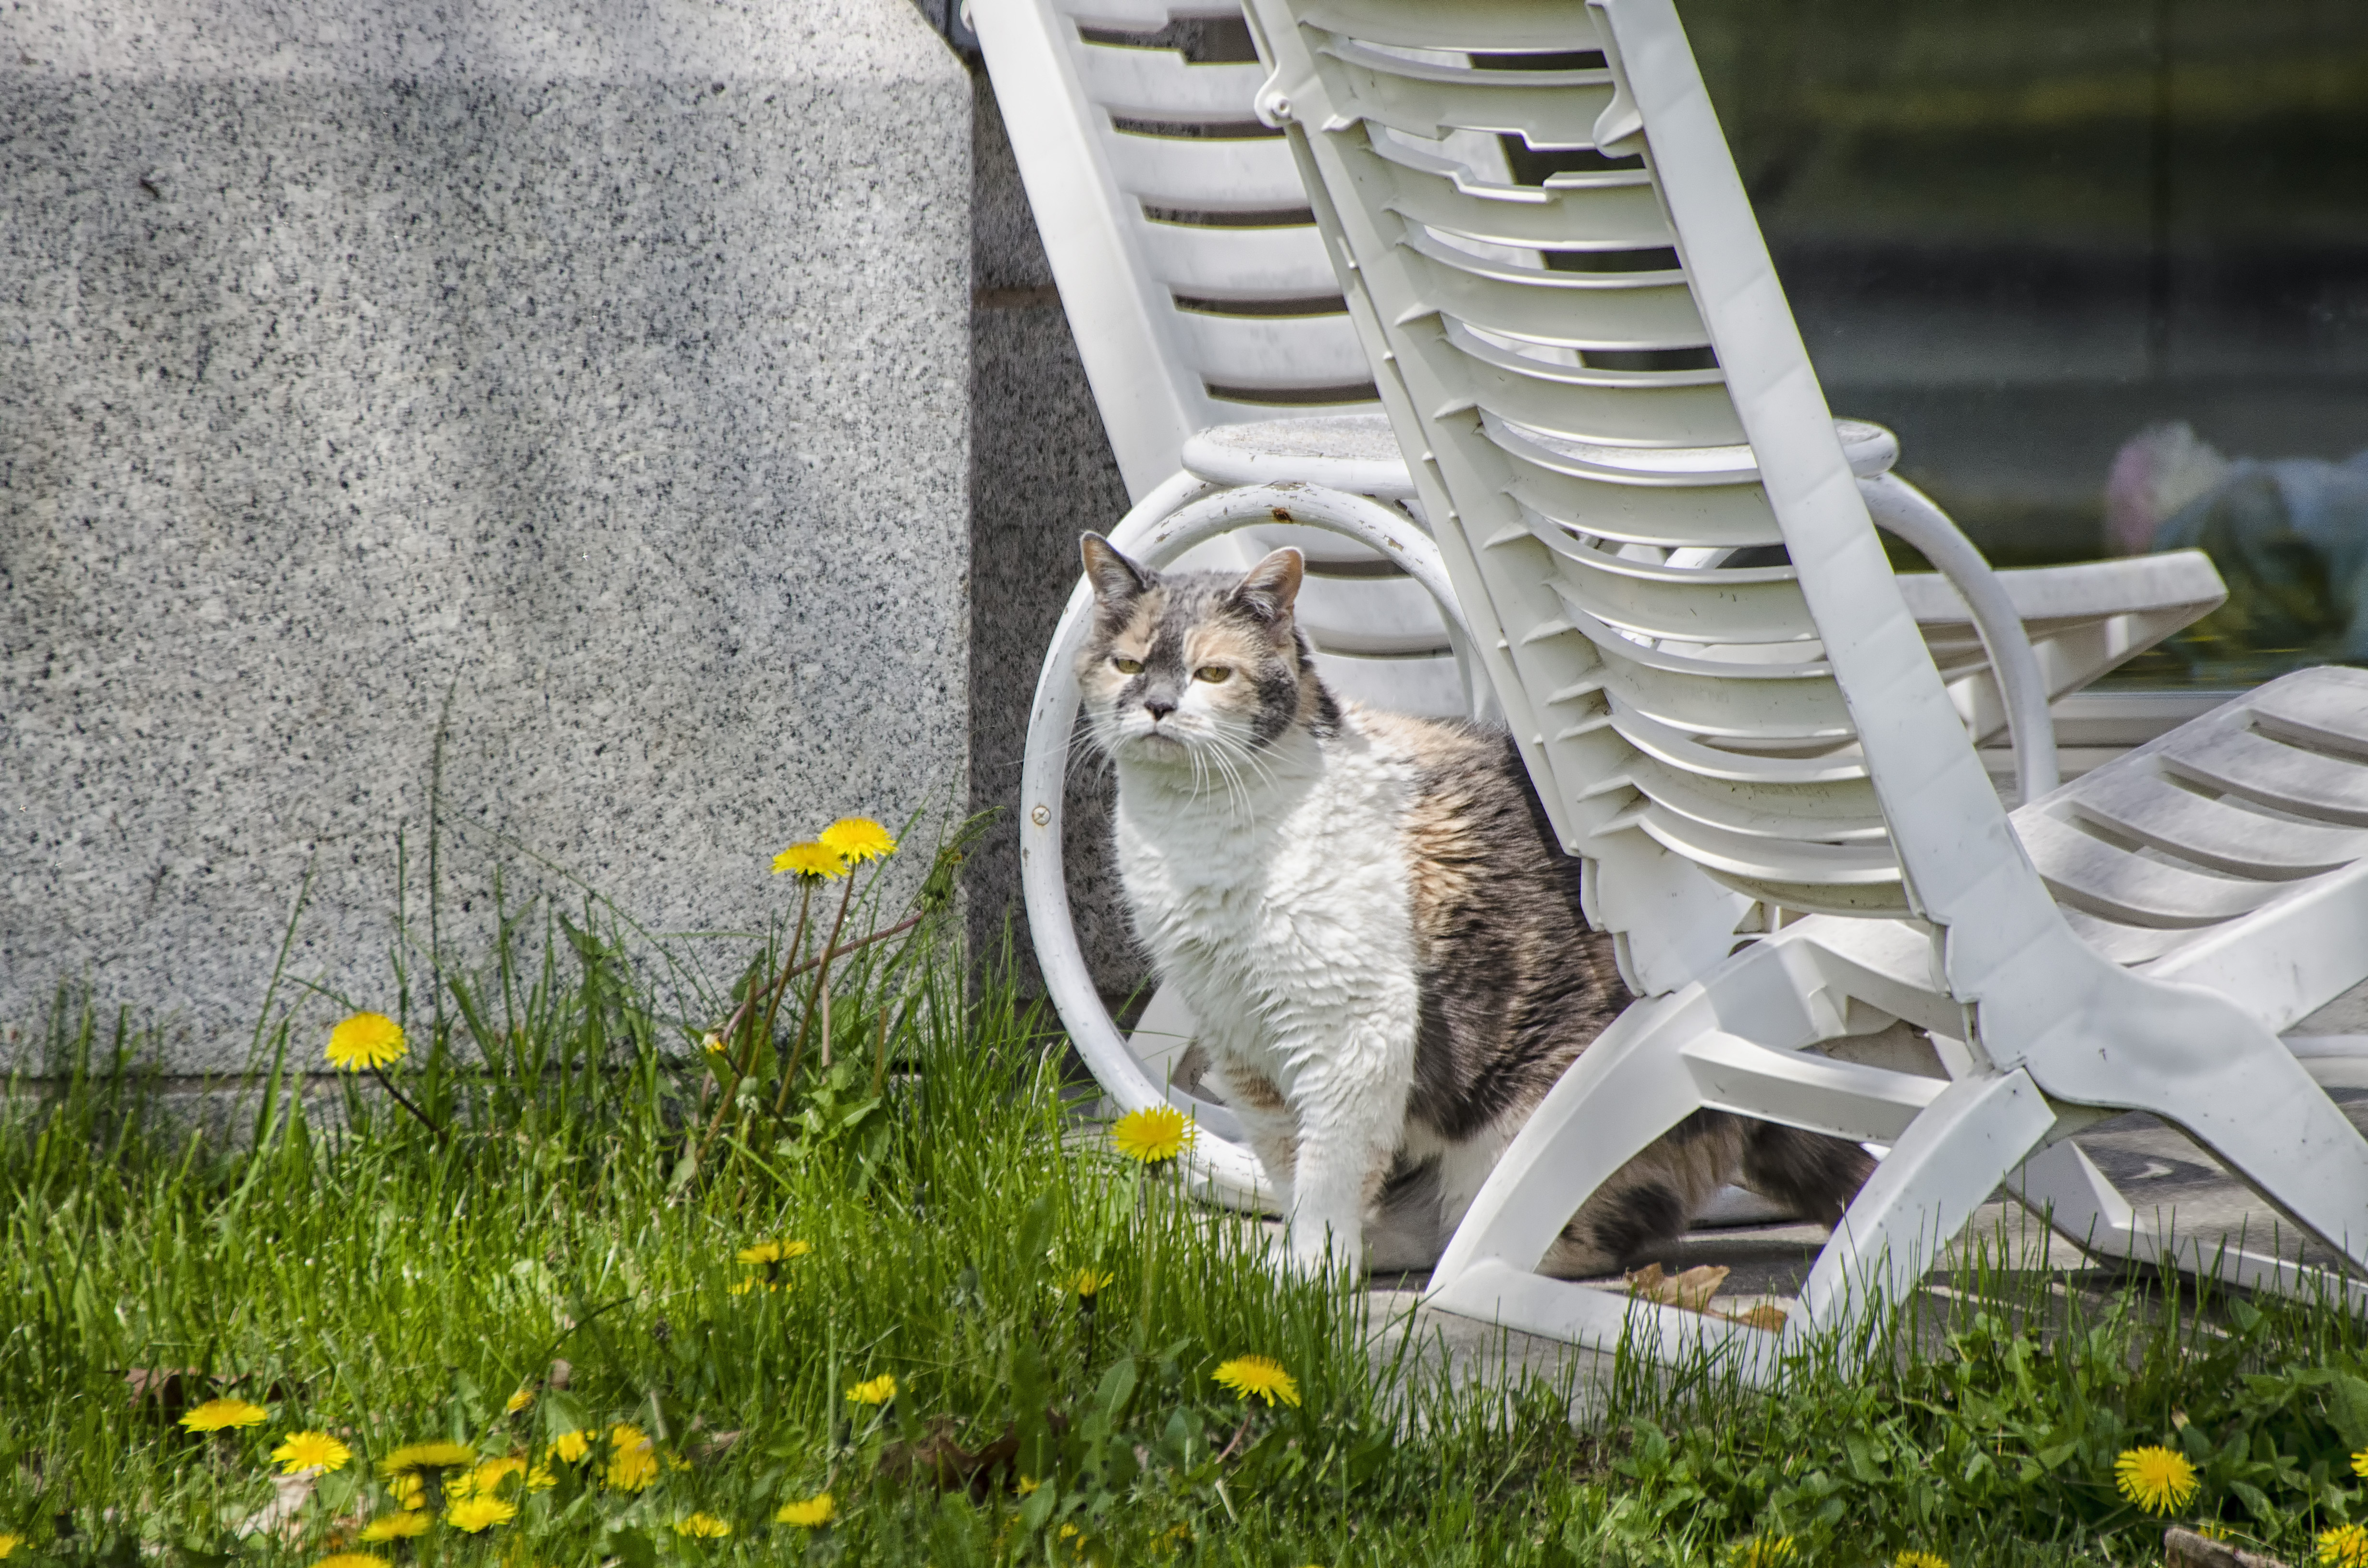
grass, bird, cat, garden, canada, chat, quebec, sherbrooke